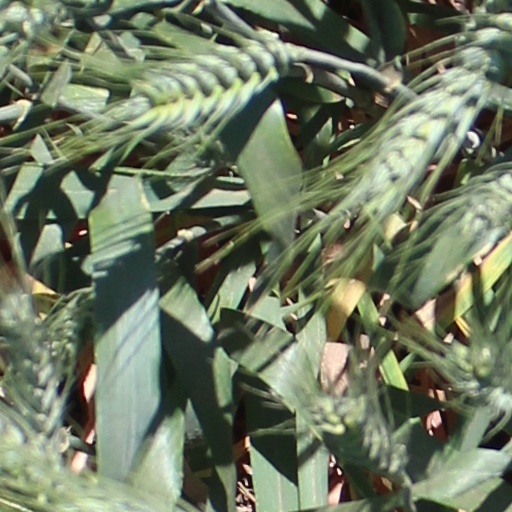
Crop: wheat